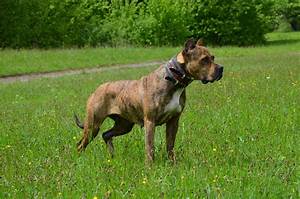
Label: cane